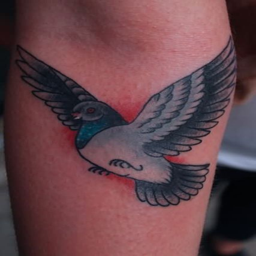
tv genre dove tattoo on the arm